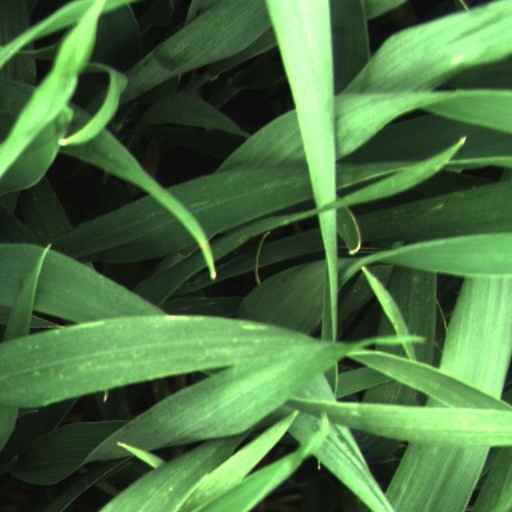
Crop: wheat